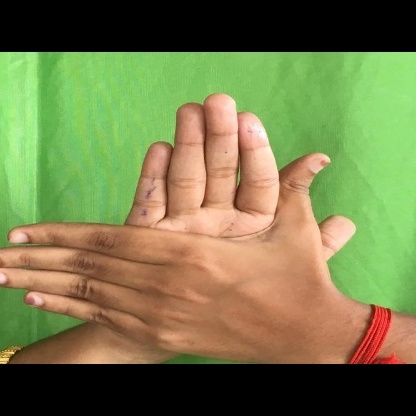
Mudra: Chakra